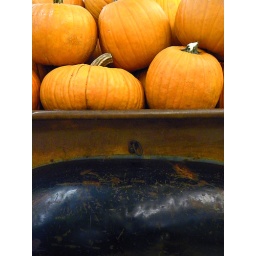
Thanksgiving, California - a pile of pumpkins in the bed of an old truck parked in the middle of the produce section.